Undercover (Bulgarian TV series)

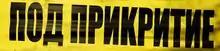
The logo of the series used for posters and multimedia covers, featuring yellow police tape.

Undercover is a Bulgarian crime drama television series produced by Bulgarian National Television that premiered on BNT 1 on 17 April 2011. On 20 March 2016, the fifth season premiered on BNT 1. It was announced that it was the final season of the series.